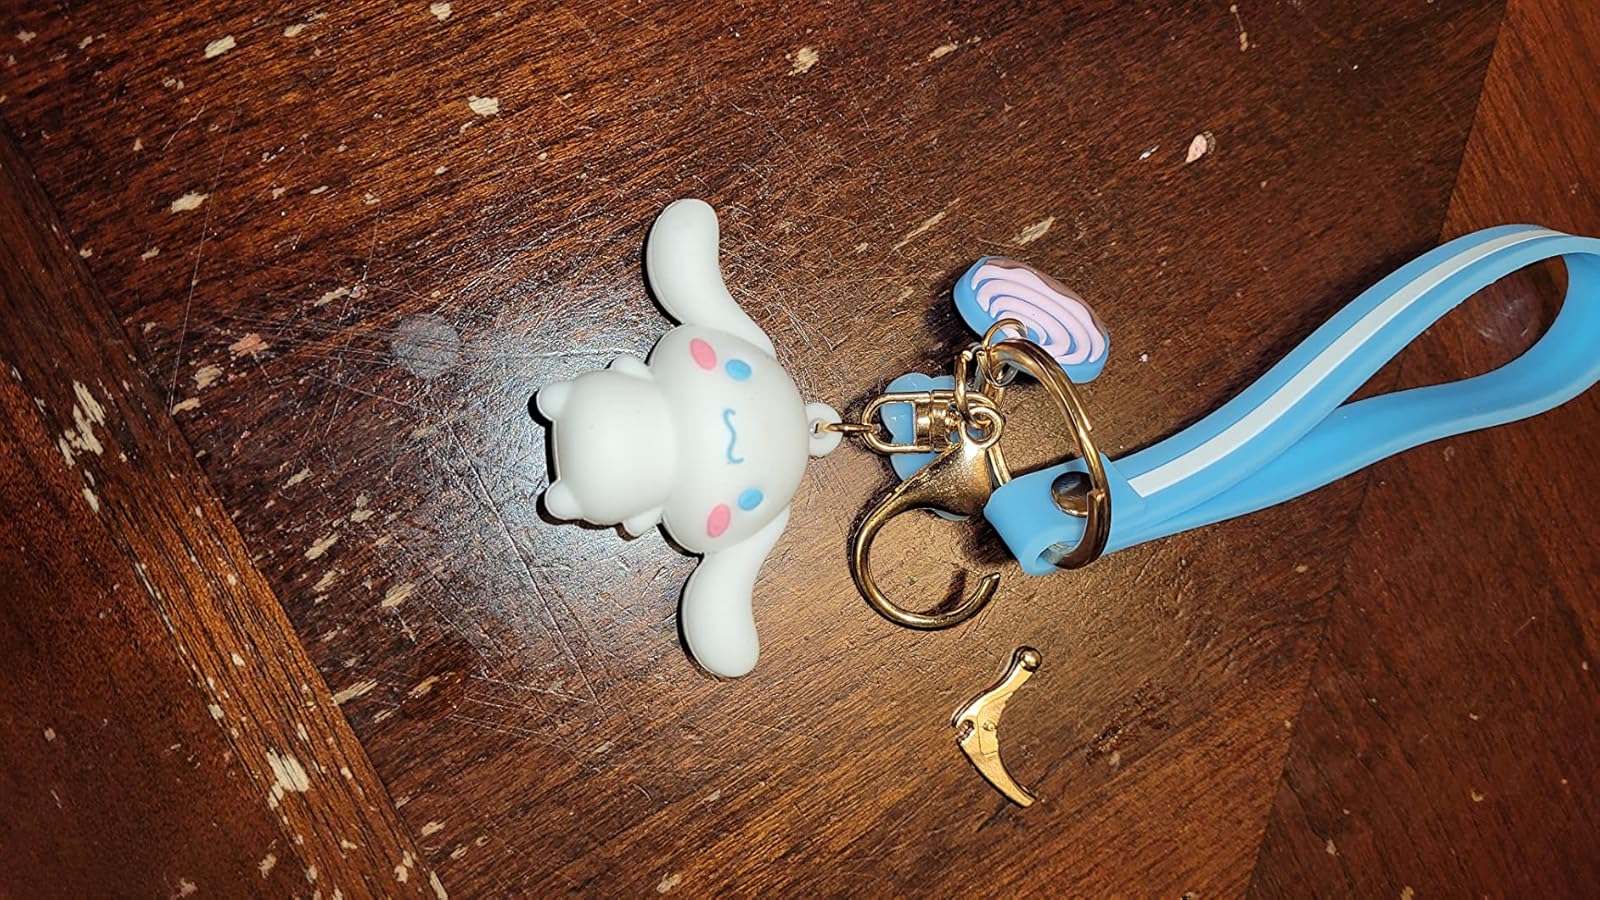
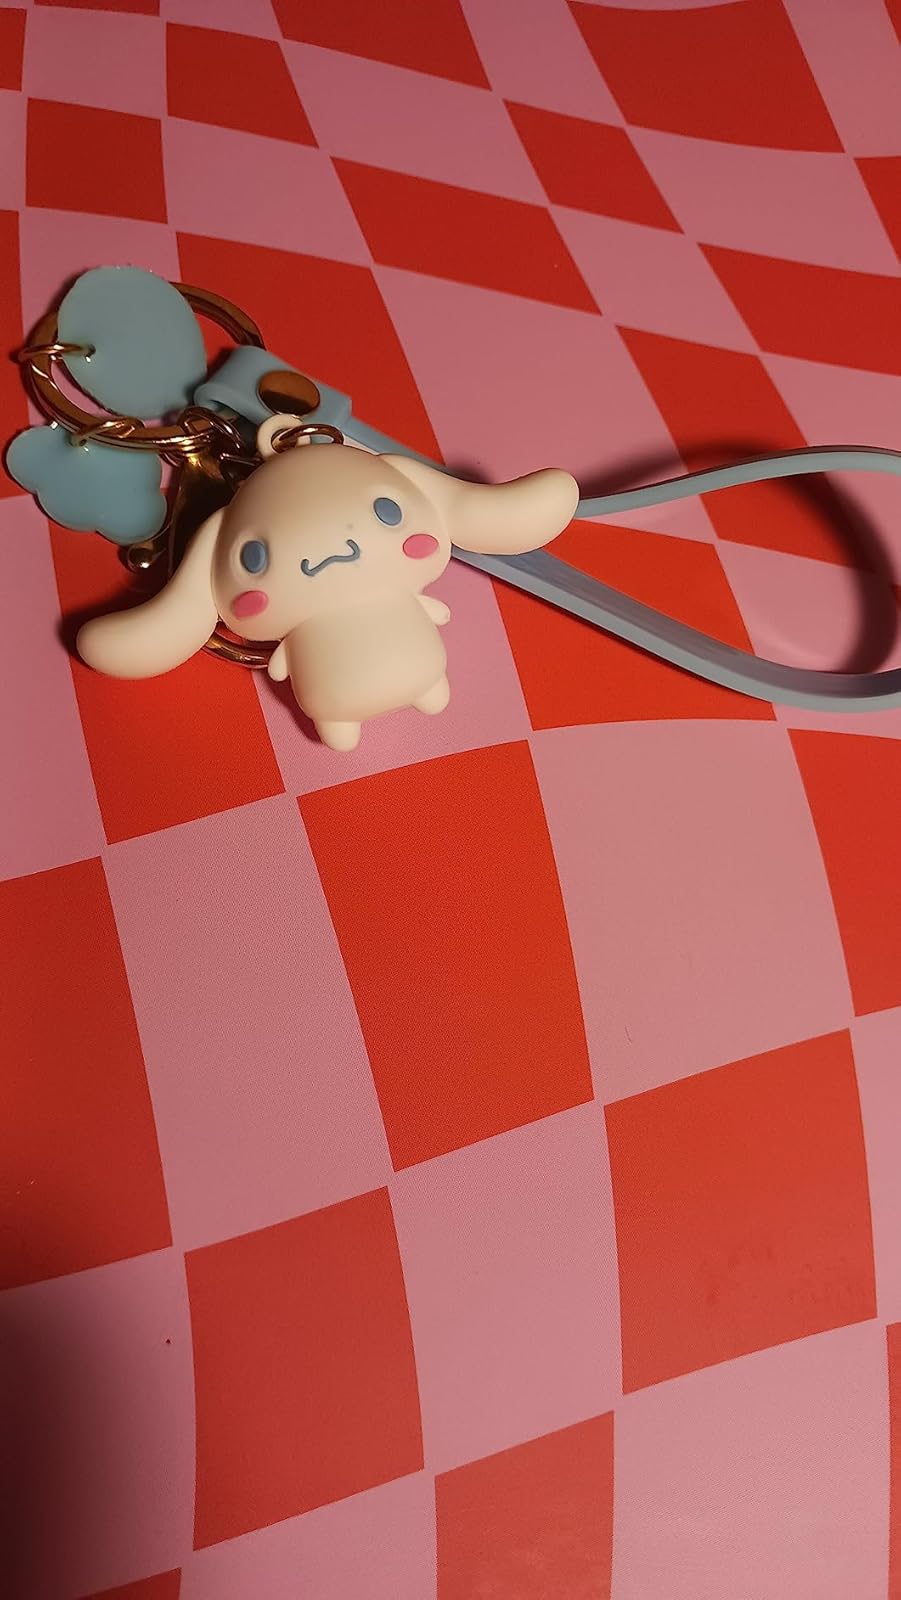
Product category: accessories_keychain
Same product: yes